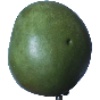
Label: mango